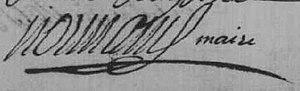
Signature de l'acte par le maire NORMAND Germain
Plaisance est une commune du Centre-Ouest de la France, située dans le département de la Vienne en région Nouvelle-Aquitaine.